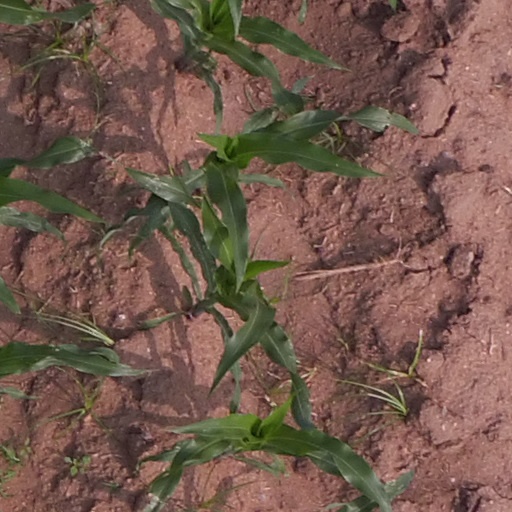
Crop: maize; corn